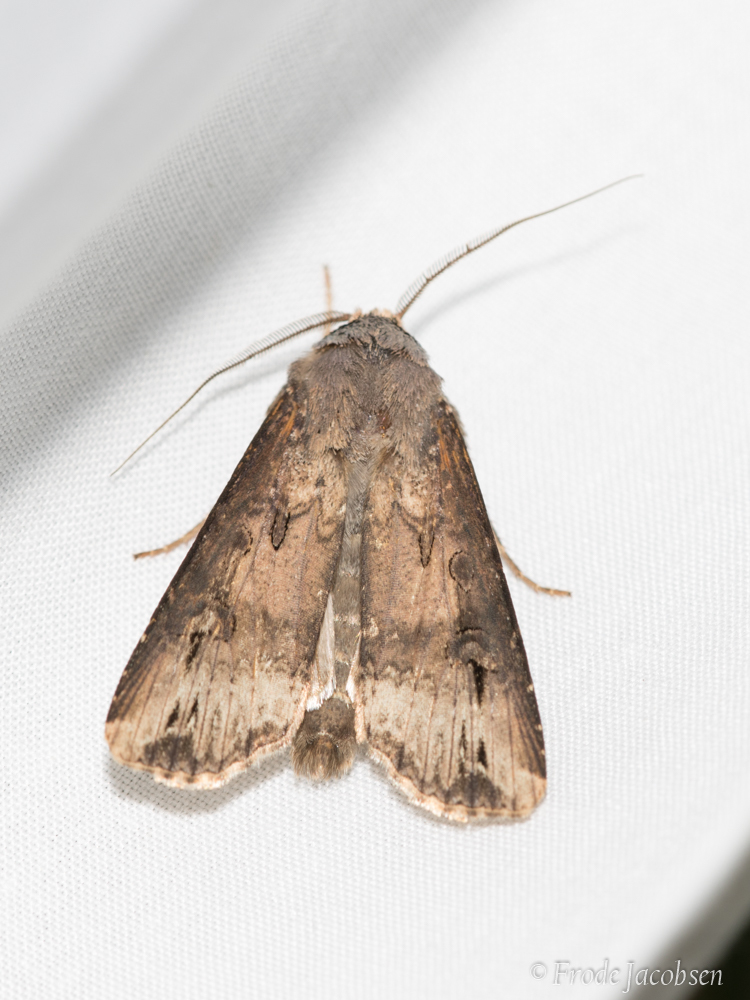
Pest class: cutworms